History of Suffolk

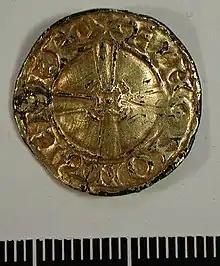
An Anglo-Saxon coin brooch (reverse); Sudbury, Suffolk

Although the English county of Suffolk in eastern England starts as an administrative unit after the Anglo-Saxon settlement, evidence of human activity in Suffolk stretches back over 700,000 years, with prehistoric sites among the earliest known in northern Europe. It emerged after the Dark Ages as the southern part of the Kingdom of East Anglia, and became a distinct entity during the early medieval period, with important settlements at Sudbury and Ipswich.